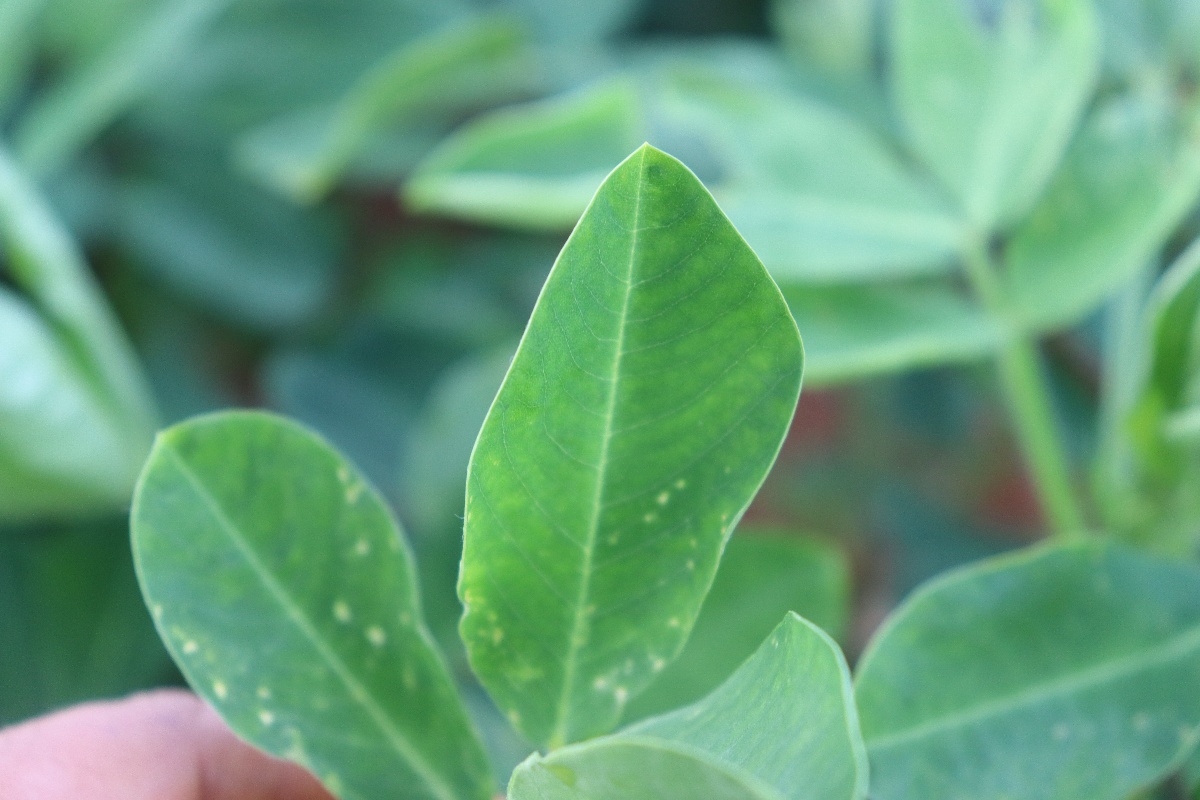
Label: healthy leaf